Osman Mohamoud (clan)

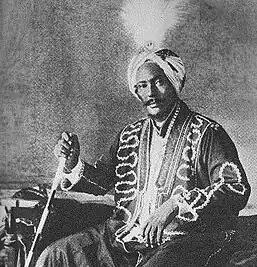
Sultan Yusuf Ali Kenadid

In the late 19th century, all extant Somali monarchs entered into treaties with one of the colonial powers, Abyssinia, Britain or Italy, In late 1888, Sultan Kenadid entered into a treaty with the Italians, making his realm an Italian protectorate. His rival Boqor Osman would sign a similar agreement vis-a-vis his own Sultanate the following year. Both rulers had signed the protectorate treaties to advance their own expansionist objectives, with Kenadid looking to use Italy's support in his dispute with the Omani Sultan of Zanzibar over an area bordering Warsheikh, in addition to his ongoing power struggle over the Majeerteen Sultanate with Boqor Osman. In signing the agreements, the rulers also hoped to exploit the rival objectives of the European imperial powers so as to more effectively assure the continued independence of their territories